Transport in Tanzania

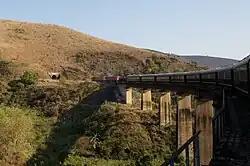
Rovos Rail, a luxury train entering a tunnel on the TAZARA line

The Cairo-Cape Town Highway, Highway 4 in the Trans-African Highway network, runs between the northern town of Namanga on the Kenyan border and the Zambian border town of Tunduma in the southwest, via Arusha, Dodoma, Iringa, and Mbeya. The section between the entrance to Tarangire National Park and Iringa has been recently paved between Babati-Kondoa-Dodoma-Iringa. There is no longer a need to traverse a longer eastern route from Arusha to Iringa via Moshi and Morogoro is paved. This route is versus for the Arusha-Dodoma-Iringa route.